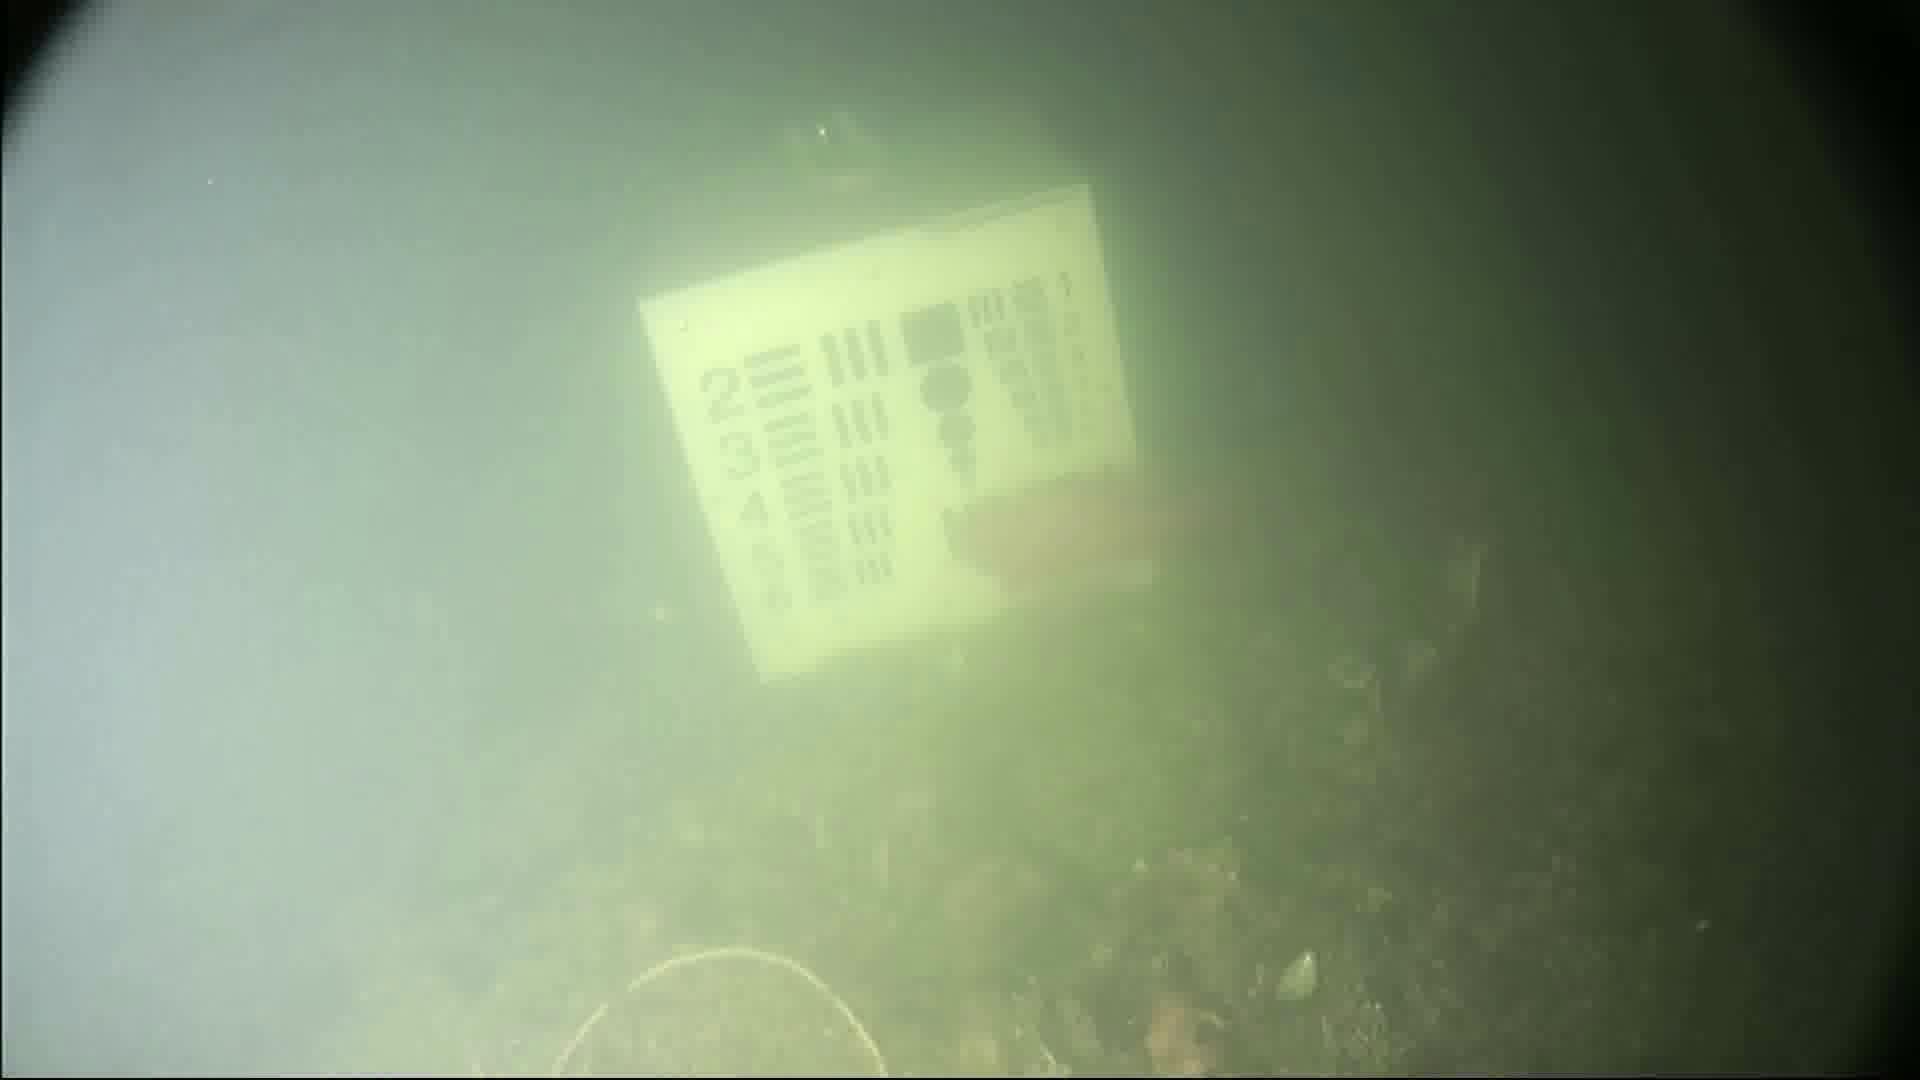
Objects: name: fish